Charles Waley Cohen

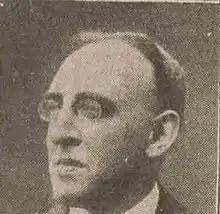

Lt-Col Charles Waley Cohen CMG CBE (1879 – 16 January 1963), was a British soldier, barrister and Liberal Party politician.